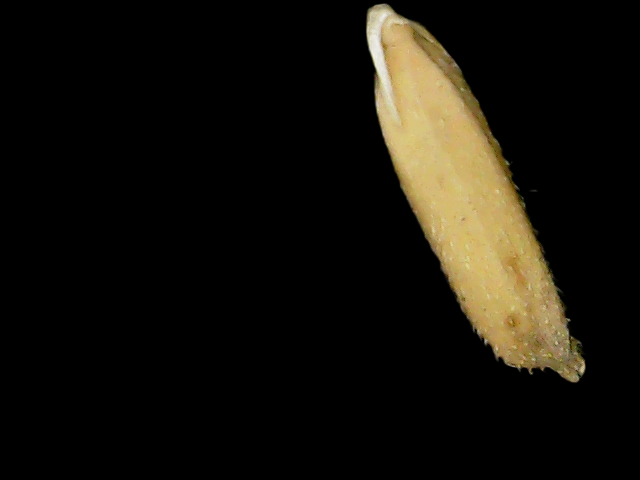
Rice variety: Binadhan14